John Cale filmography

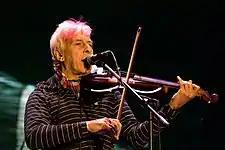
John Cale (2010)

John Cale is a Welsh musician, composer and record producer. Although his main field is music (he composed original musical score for many films), he starred in several films as an actor. It began in the sixties with appearances in various experimental films and documentaries (mostly by Andy Warhol, but also by other directors). In 1987, he received lessons from an actor F. Murray Abraham and subsequently played the role of a character named Hubbley in the short film "The Houseguest". He later starred in several other films and television series. As a composer, he composes mainly for French drama films. He also participated in a variety of documentary films and television programs. As a director he made one experimental film called "Police Car".